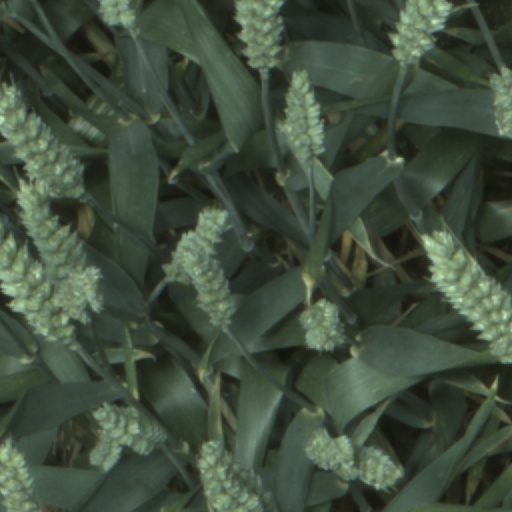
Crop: wheat